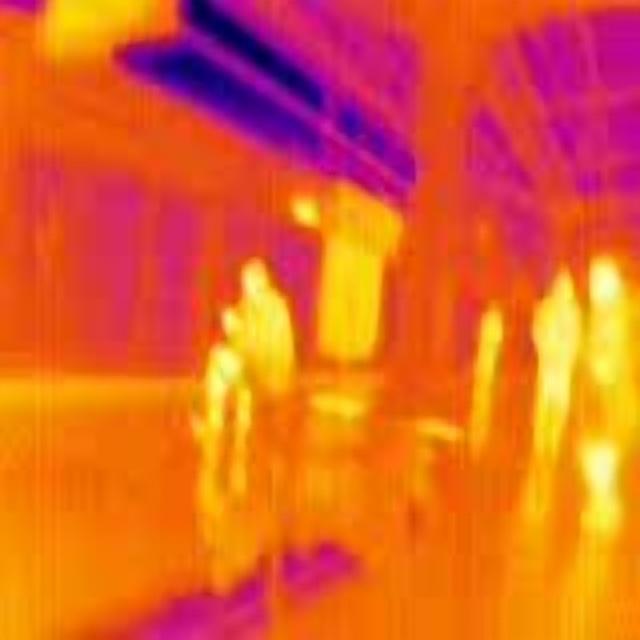
Detected objects:
label: person
label: person
label: person
label: person